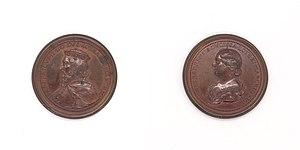
Médaille en bronze, graveur probablement Ferdinand de Saint Urbain (source
Ferdinand de Saint-Urbain, né en 1654 ou en 1658 à Nancy et mort dans cette même ville le 10 janvier 1738, est un dessinateur, graveur et architecte lorrain ayant œuvré à Rome, à Nancy et ayant travaillé pour d'autres princes des cours d'Europe.